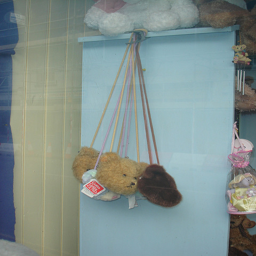
Two bears hanging in a window of a store.
Teddy bears and teddy bear products hang on a shelf.
stuffed animals on a shelf and hanging on a wall
A stuffed animal hanging from a wall by some rope
Some stuffed animals are displayed in a blue shelf.